Battle of Byram's Ford

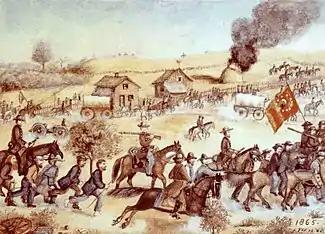
An 1865 depiction of Confederate cavalry escorting Union prisoners during Price's Raid, by Samuel J. Reader

Late on October 16, Curtis made the decision to move his forces into Missouri and ordered Blunt to move east to Warrensburg; if Blunt did not find Price, he had the option to continue on to Lexington. Blair's brigade was sent to Kansas City. The lead portion of Blunt's column reached Lexington on October 18, with hopes of cooperating with Sanborn. Instead, Sanborn's men were too far away for cooperation, and Price was only east at Waverly. Blunt also learned that he could not expect reinforcements from Curtis, as political authorities in Kansas would not permit the Kansas State Militia to move further east than the Big Blue River. Price attacked Blunt with Shelby's division at Lexington on October 19, bringing on the Second Battle of Lexington. The Union soldiers put up a strong enough defense that Price was forced to commit more troops, and Blunt fell back in the evening.